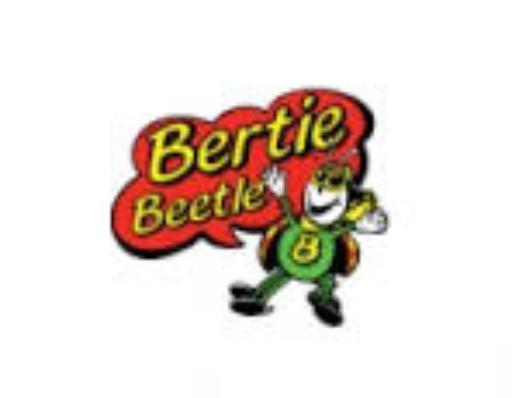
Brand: Bertie Beetle
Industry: Food